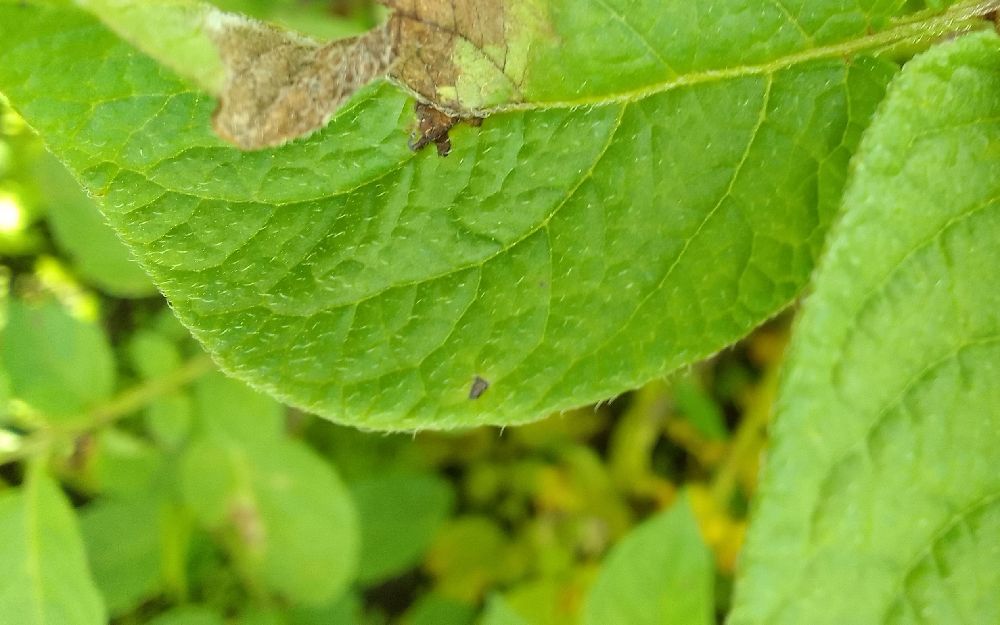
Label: Late blight